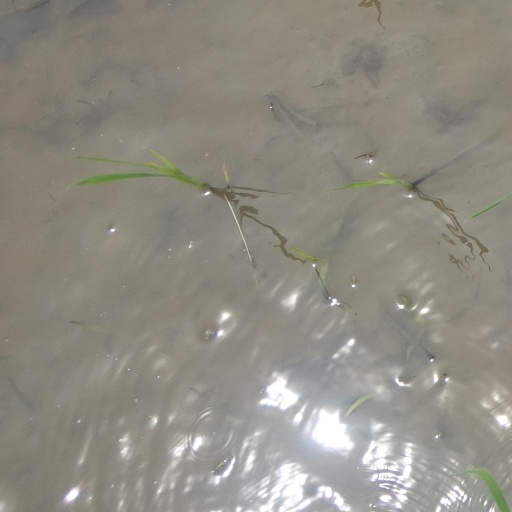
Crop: rice